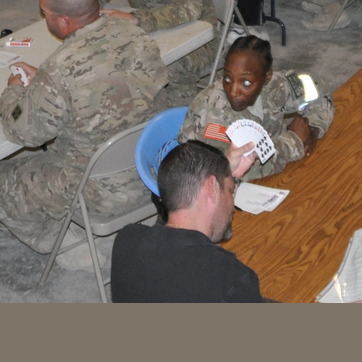
Material: hair